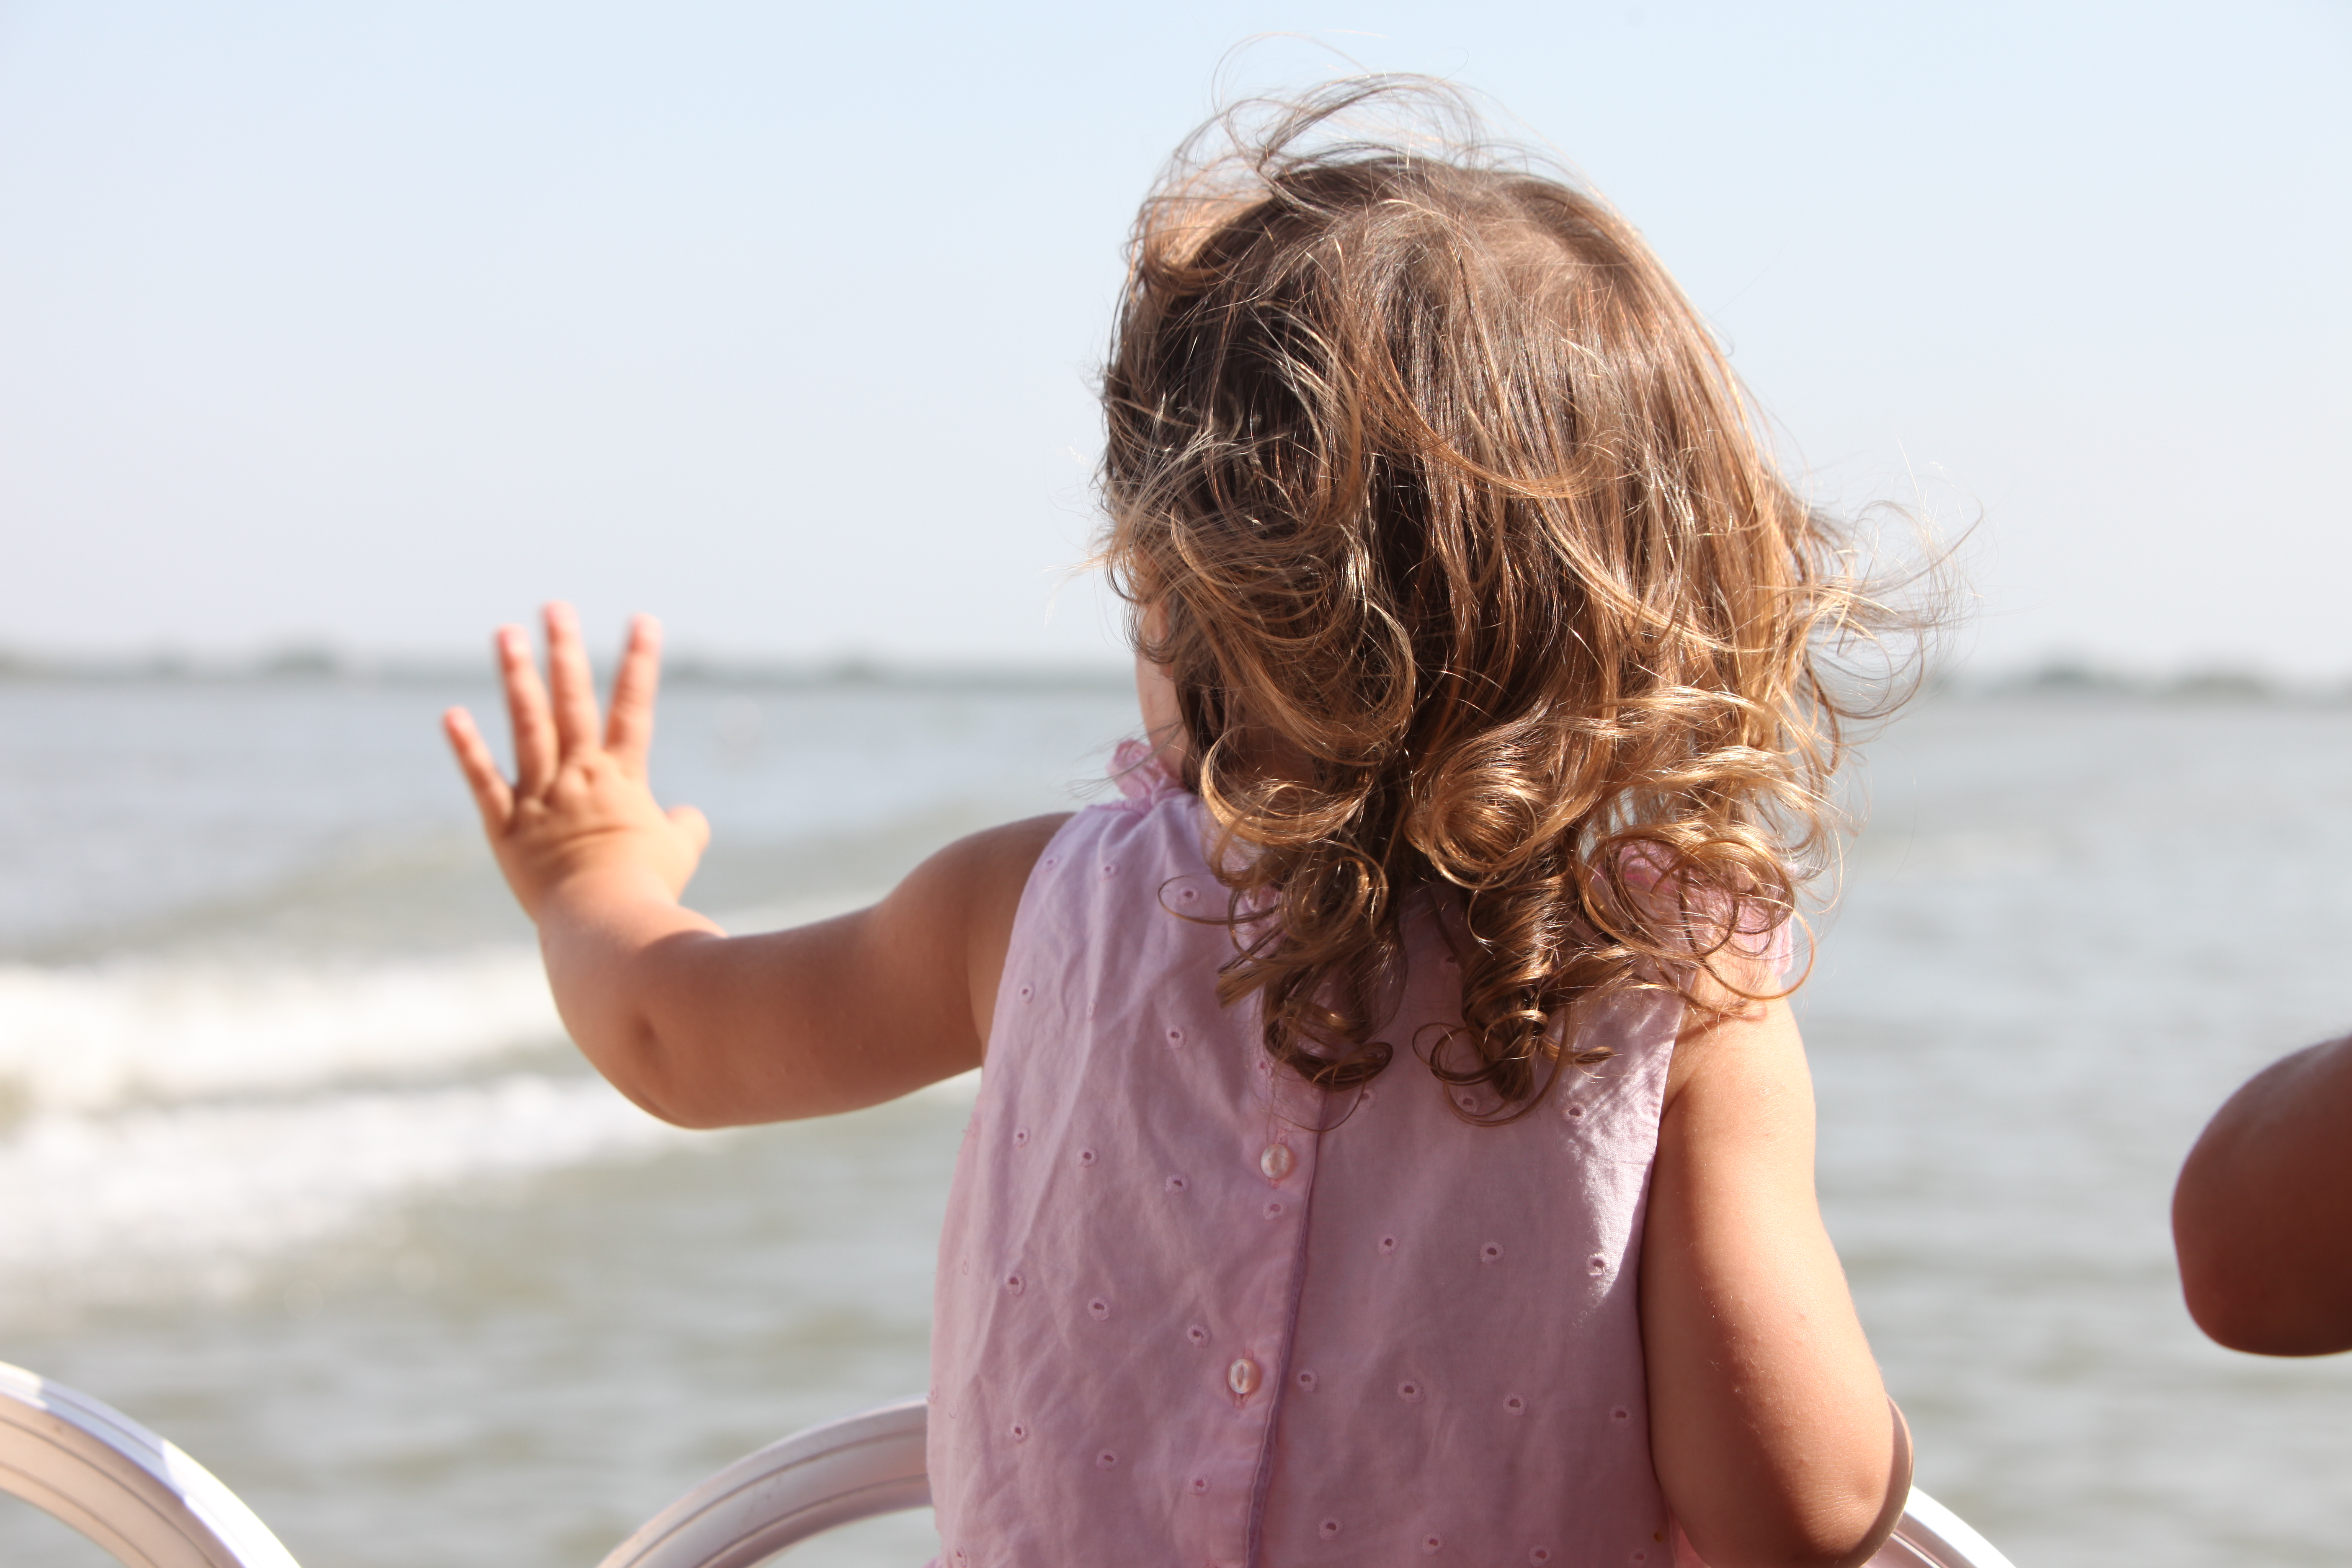
journey, child, boat, river, delta, family, vacation, beautiful, girl, dream, wishing, beauty, nature, hair, human hair color, sea, fun, summer, water, happiness, long hair, hand, brown hair, beach, neck, smile